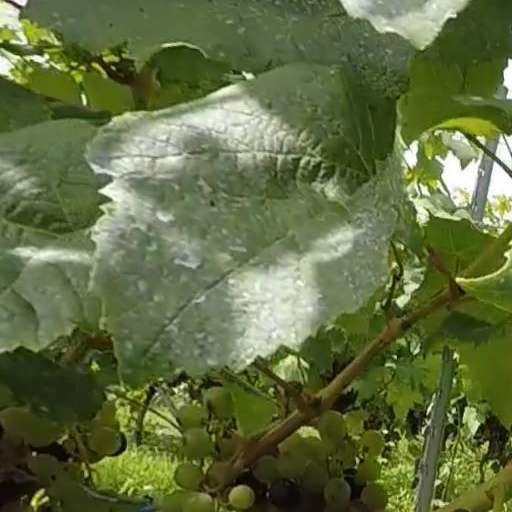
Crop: grape